Ashraf Fahmy

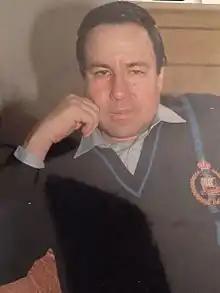
Fahmy in Cairo 90's

Ashraf Fahmy (25 August 1936 – 25 January 2001) was an Egyptian film director, active in the Egyptian film industry since the late 1960s. He was credited with launching his career and directing his first feature film ("The Killers" – " Arabic: القتلة") with the lead role played by the leading film star Salah Zulfikar, making a huge commercial success. Fahmy is a daring director frequently seen in film festivals worldwide, in addition he wrote the script of three films including (Until The End of Lifetime – " Arabic: حتى آخر العمر "), which is considered his most memorable movie.